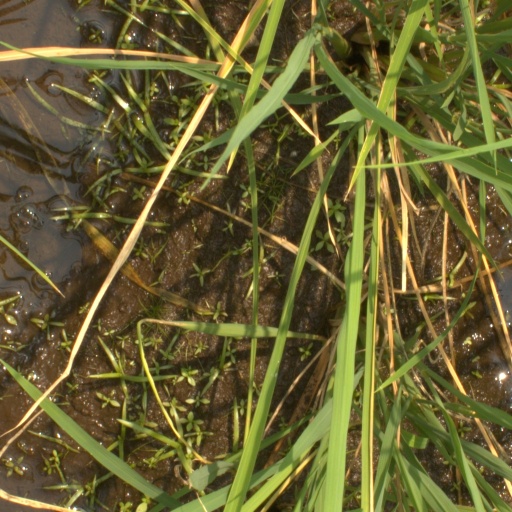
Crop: rice